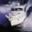
Label: ship